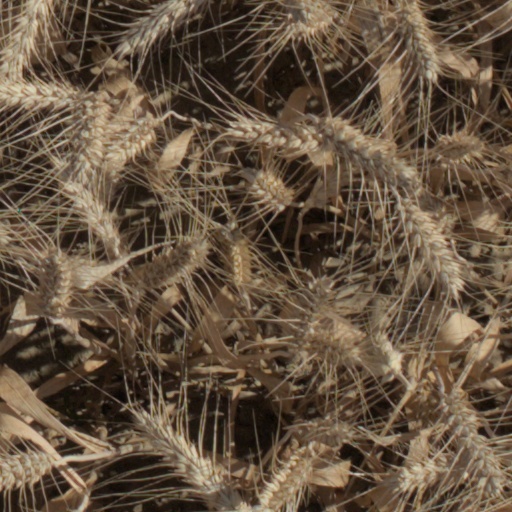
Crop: wheat